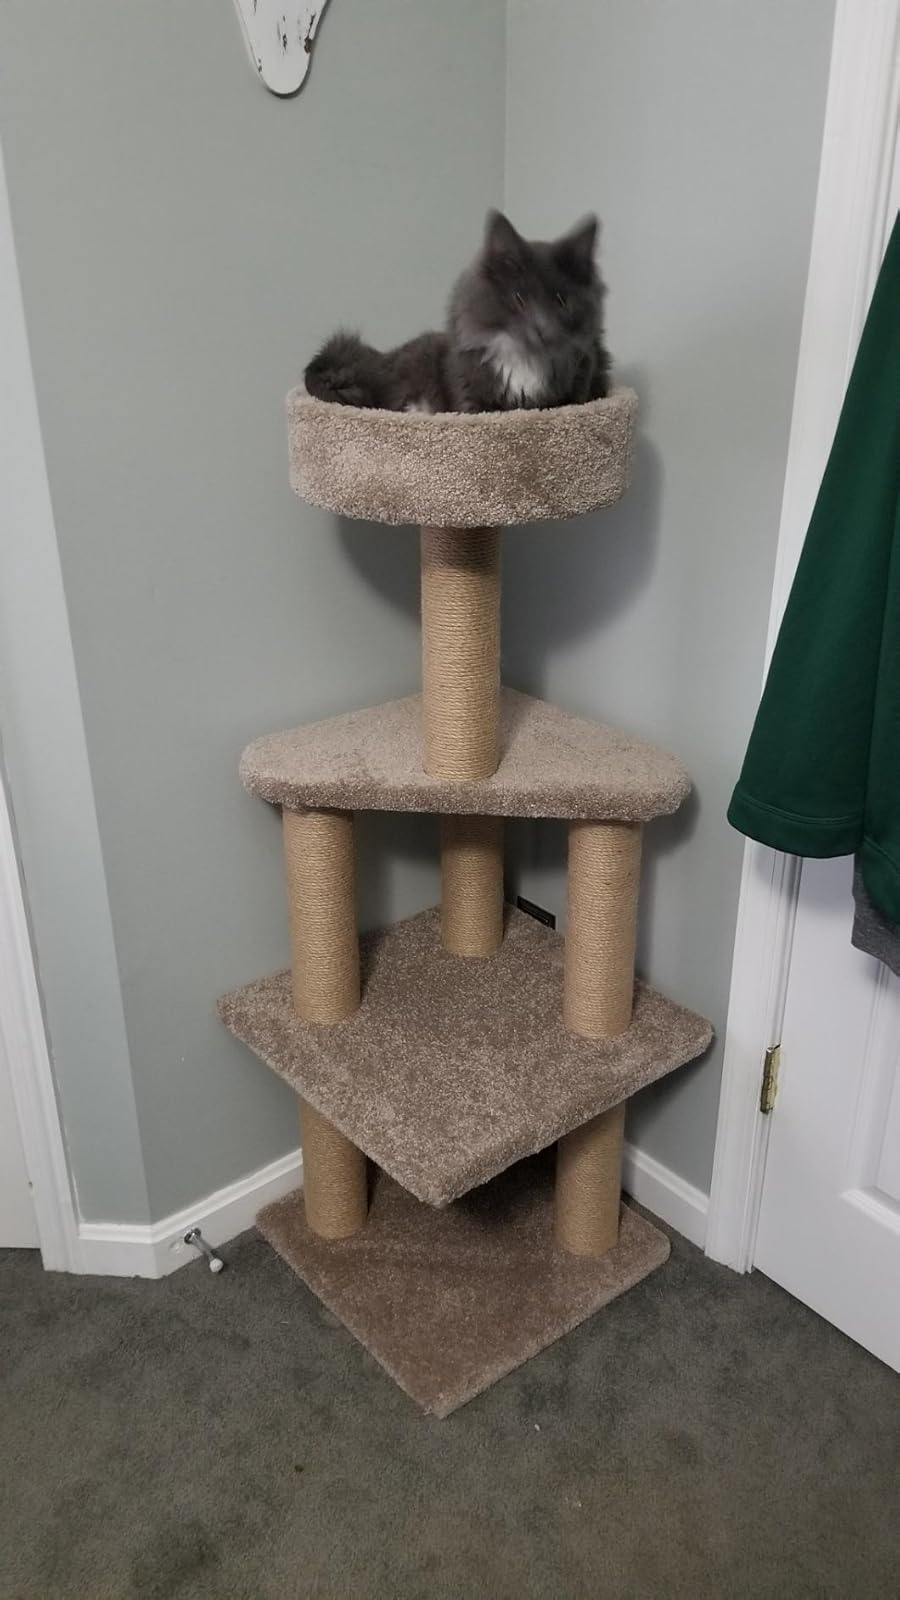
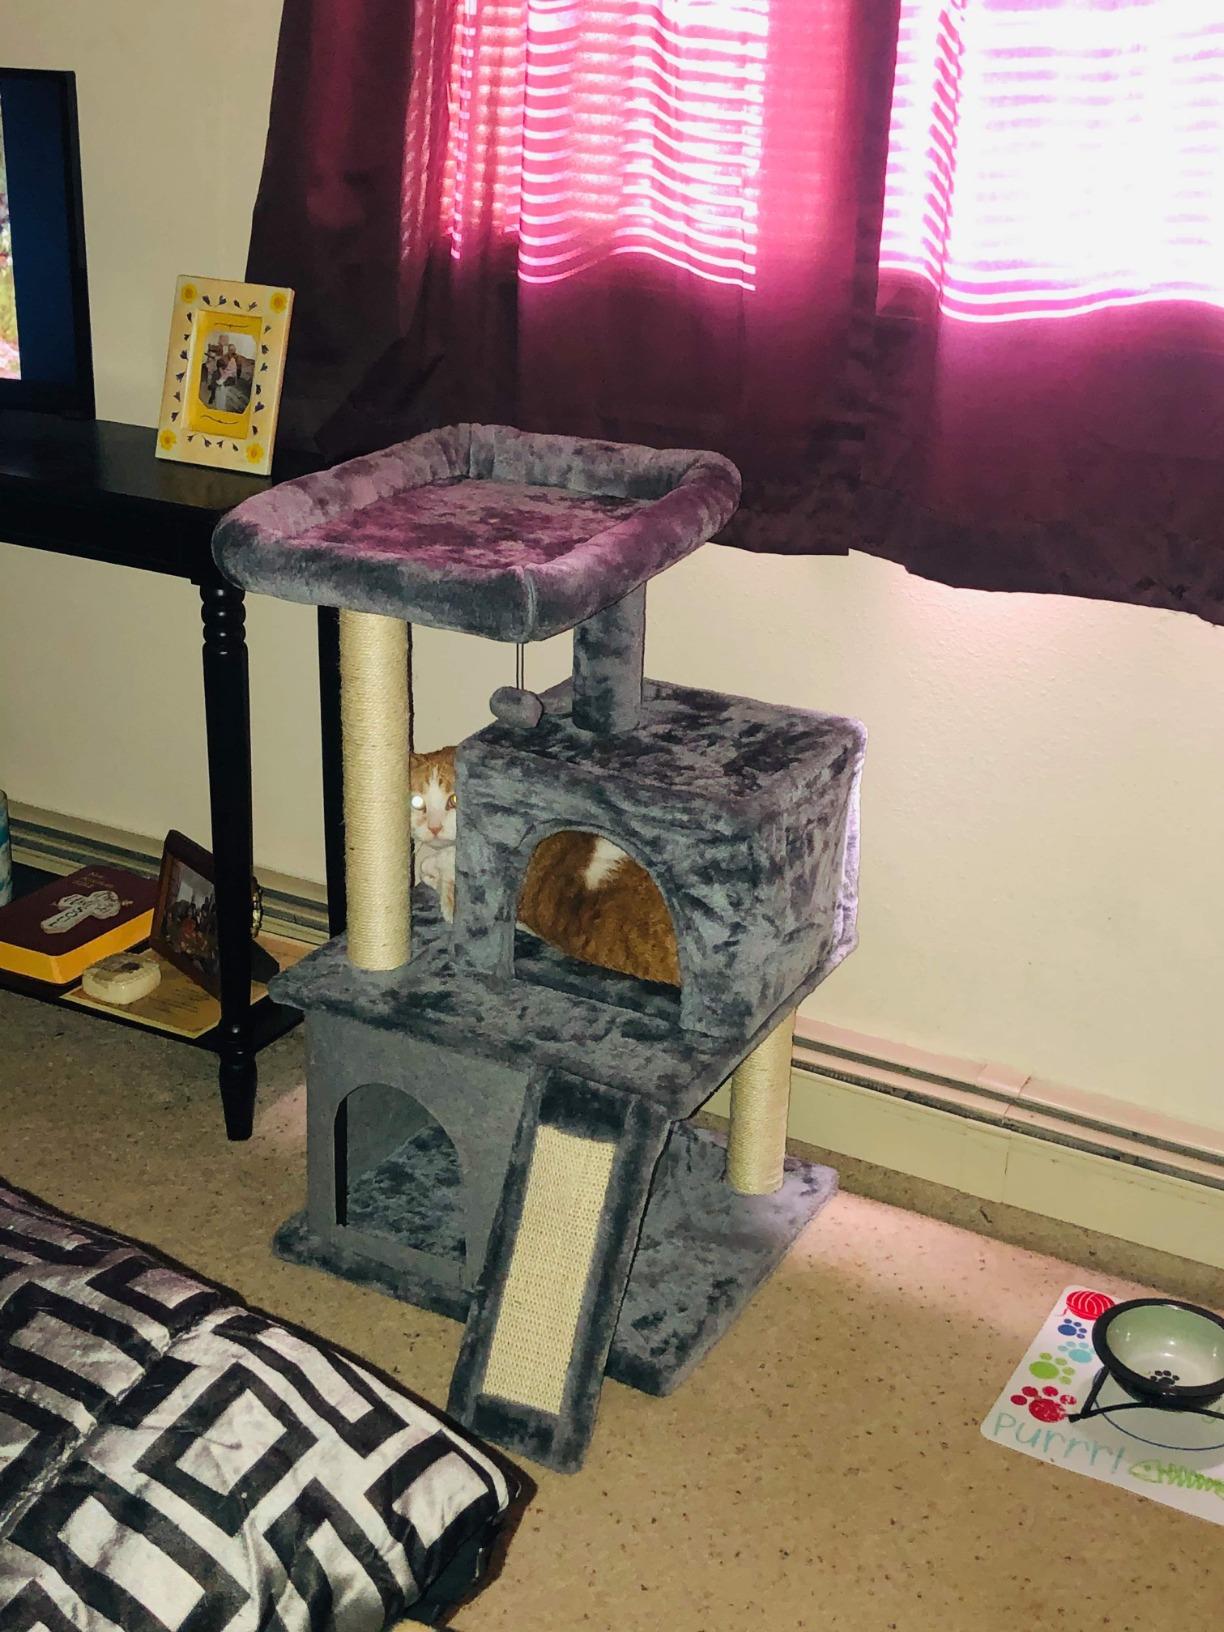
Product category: items_cat tree
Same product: no